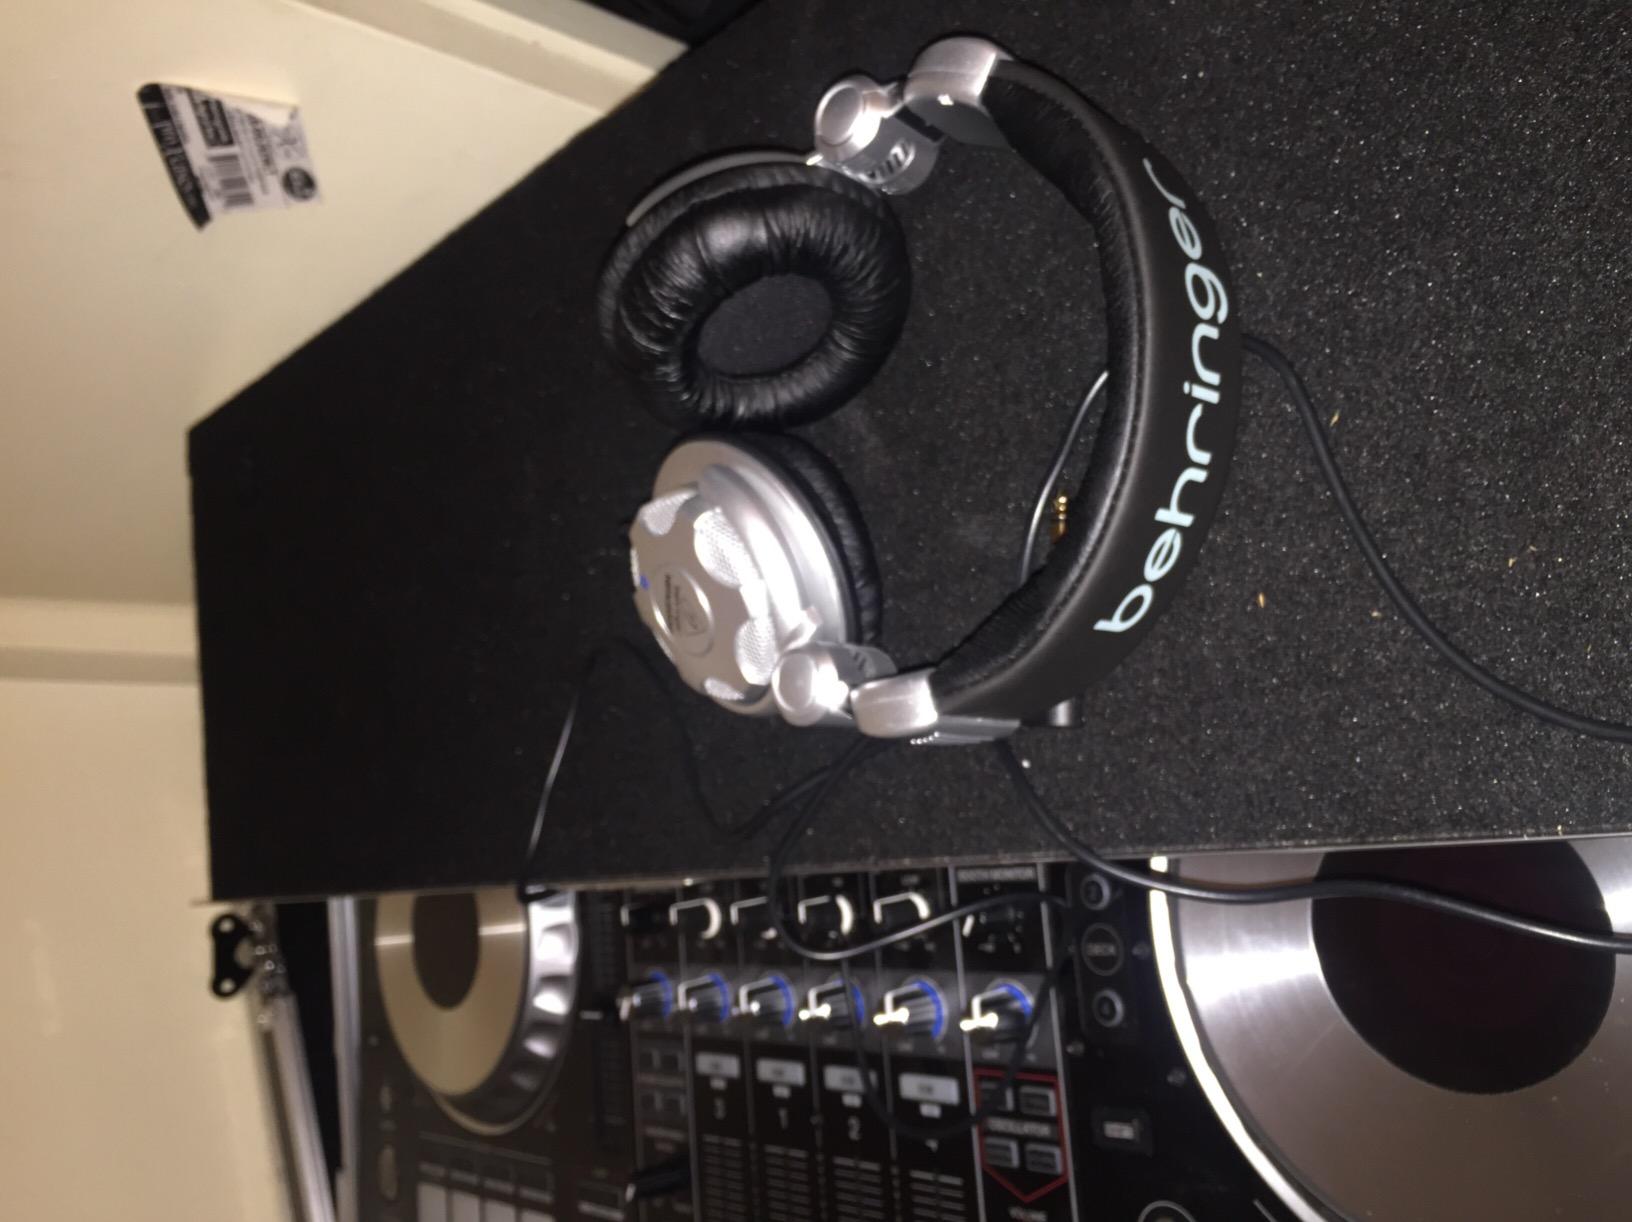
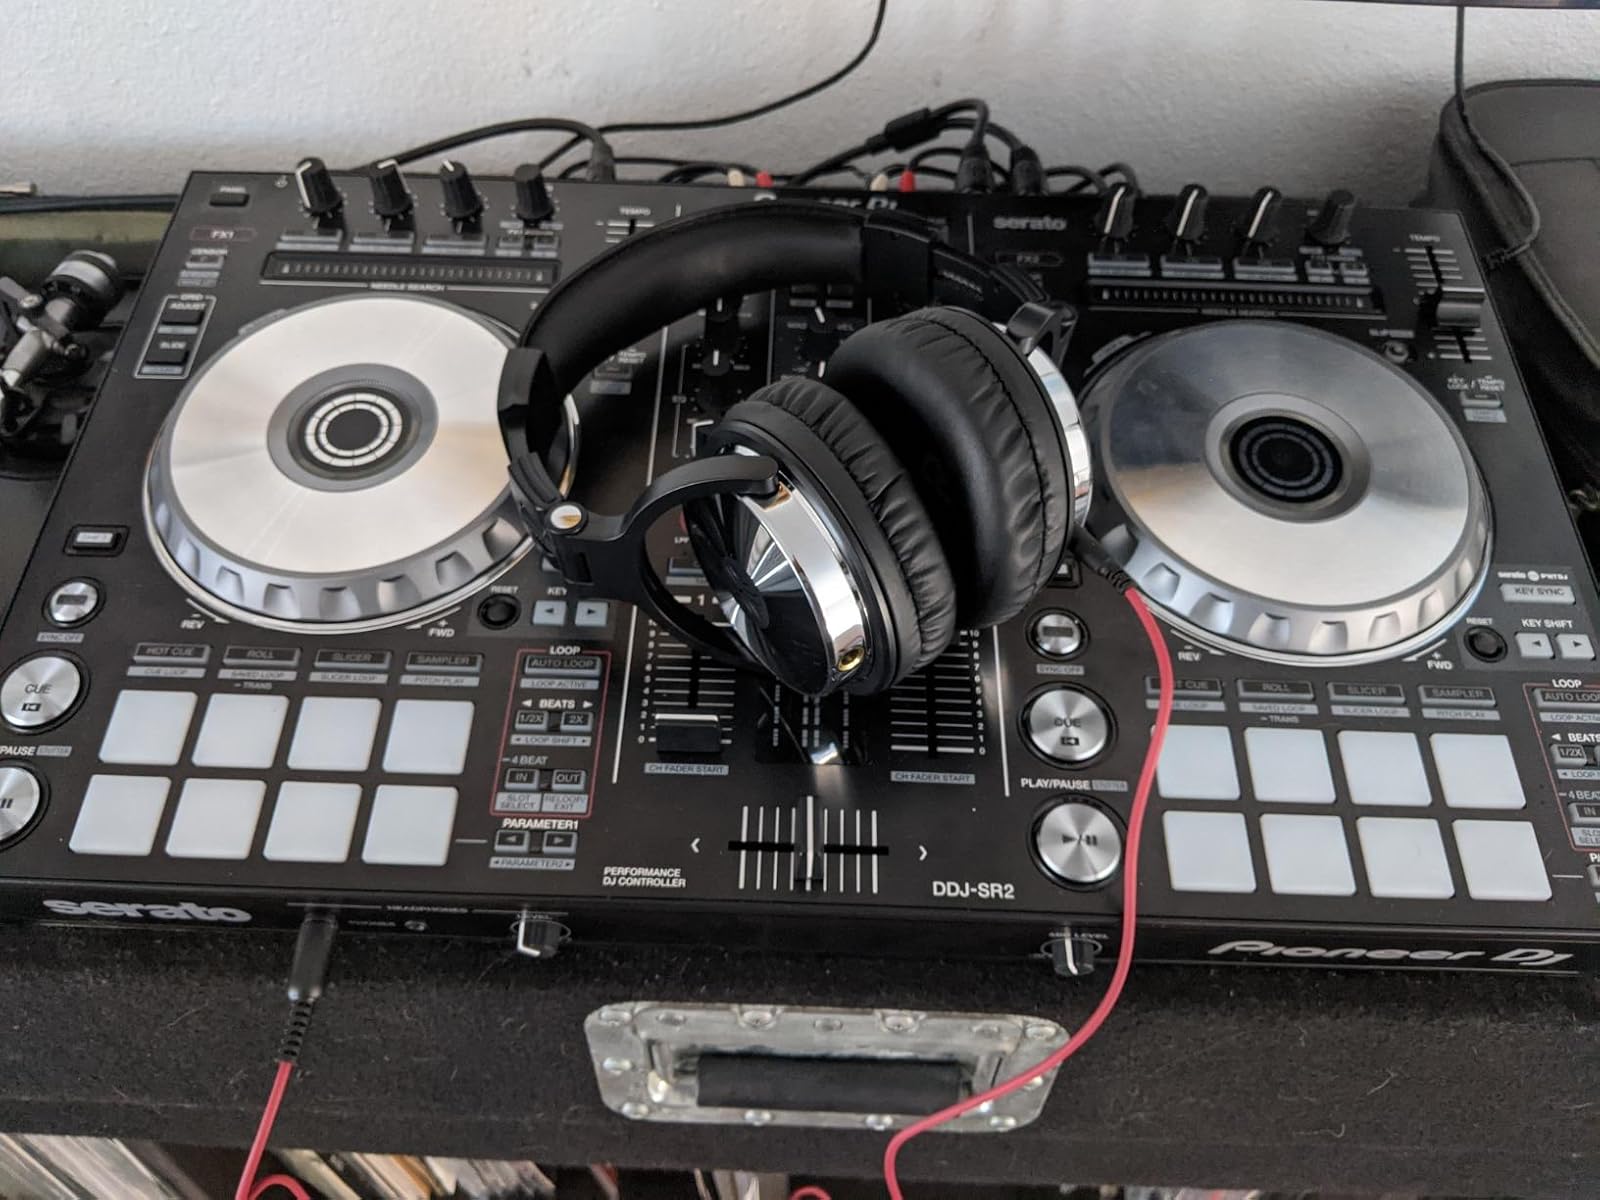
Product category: headphones
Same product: no